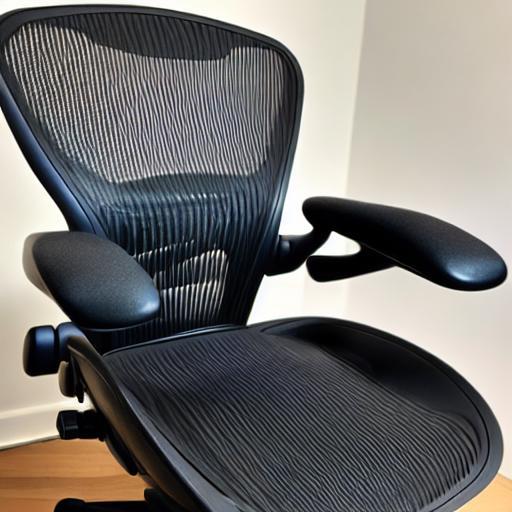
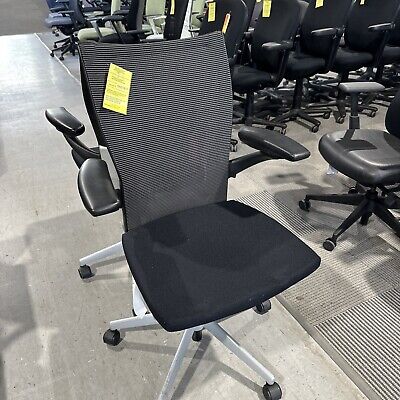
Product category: items_chair
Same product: no